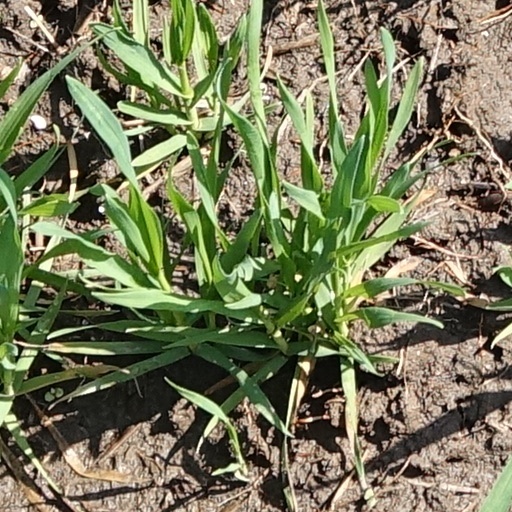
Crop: wheat